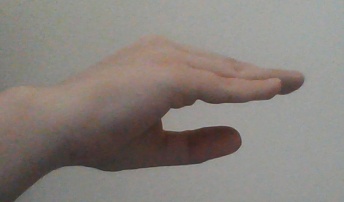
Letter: jeem